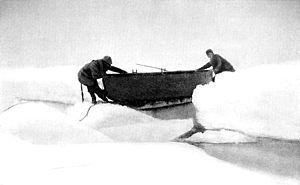
L'expédition polaire de 1897 de S. A. Andrée fut une tentative tragique de rejoindre le pôle Nord. Elle entraîna le décès de ses trois participants.